Economy car

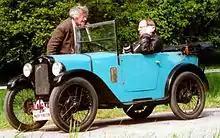
Austin 7 Chummy Tourer 1929

The most development of small economy cars occurred in Europe. There was less emphasis on long-distance automobile travel, a need for vehicles that could navigate narrow streets and alleys in towns and cities (many were unchanged since medieval times), and the narrow and winding roads commonly found in the European countryside. Ettore Bugatti designed a small car for Peugeot. The 1911 Peugeot Bébé Type 19. It had an 850 cc 4-cylinder engine. The Citroën Type A was the first car produced by Citroën from June 1919 to December 1921 in Paris. Citroën had been established to produce the double bevel gears that its logo resembles, but had ended the First World War with large production facilities, from the production of much needed artillery shells for the French army. Andre Citroën was a keen adopter of U.S. car manufacturing ideas and technology in the 1920s and 1930s. Andre Citroën re-equipped his factory as a scaled down version of the Ford River Rouge Plant, that he had visited in Detroit Michigan. It was advertised as "Europe's first mass production car." The Type A reached a production number of 24,093 vehicles. The Opel 4 PS, Germany's first 'peoples car', popularly known as the Opel Laubfrosch (Opel Treefrog), was a small two-seater car introduced by the then family owned auto maker Opel, early in 1924, which bore an uncanny resemblance to the little Torpedo Citroën 5 CV of 1922.